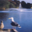
Label: bird